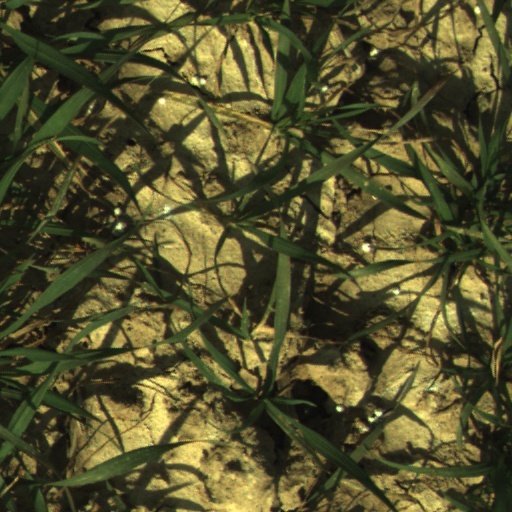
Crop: wheat